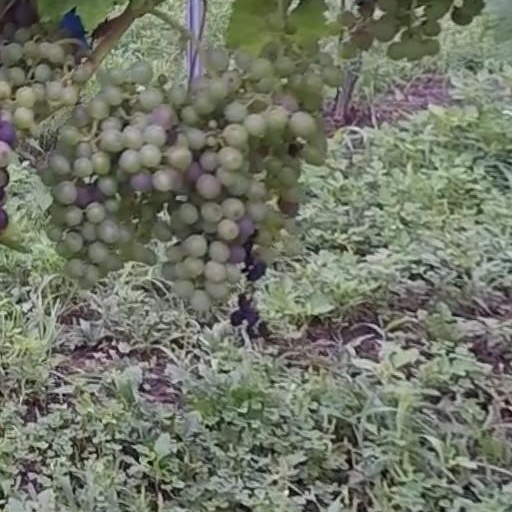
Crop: grape